Joaquin Phoenix

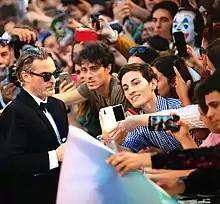
Phoenix signing autographs at the premiere of "Joker" at the 2019 Venice International Film Festival

The thriller "You Were Never Really Here", written and directed by Lynne Ramsay and based on the novella of the same name by Jonathan Ames, ranks among the most acclaimed films of Phoenix's career. The film is about Joe (played by Phoenix), a traumatized former FBI agent and Gulf War veteran who tracks down missing girls for a living. To prepare for the film, Phoenix was advised by a former bodyguard who goes on international missions to rescue children suffering sexual exploitation and abuse by human traffickers; he gained a significant amount of weight and muscle for the part. Phoenix was Ramsay's first and only choice to play the veteran, with Ramsay calling him "my soulmate in making movies". The film premiered at the 2017 Cannes Film Festival, where earned Phoenix the Cannes Film Festival Award for Best Actor. Justin Chang of the "Los Angeles Times" described Phoenix's performance as "the most rivetingly contained" work of his career and Dominick Suzanne-Mayer of "Consequence" noted that his evocative manners in the film, led to him giving career-high work and "the kind of haunting turn that only comes around a few times every decade or so".